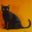
Label: cat